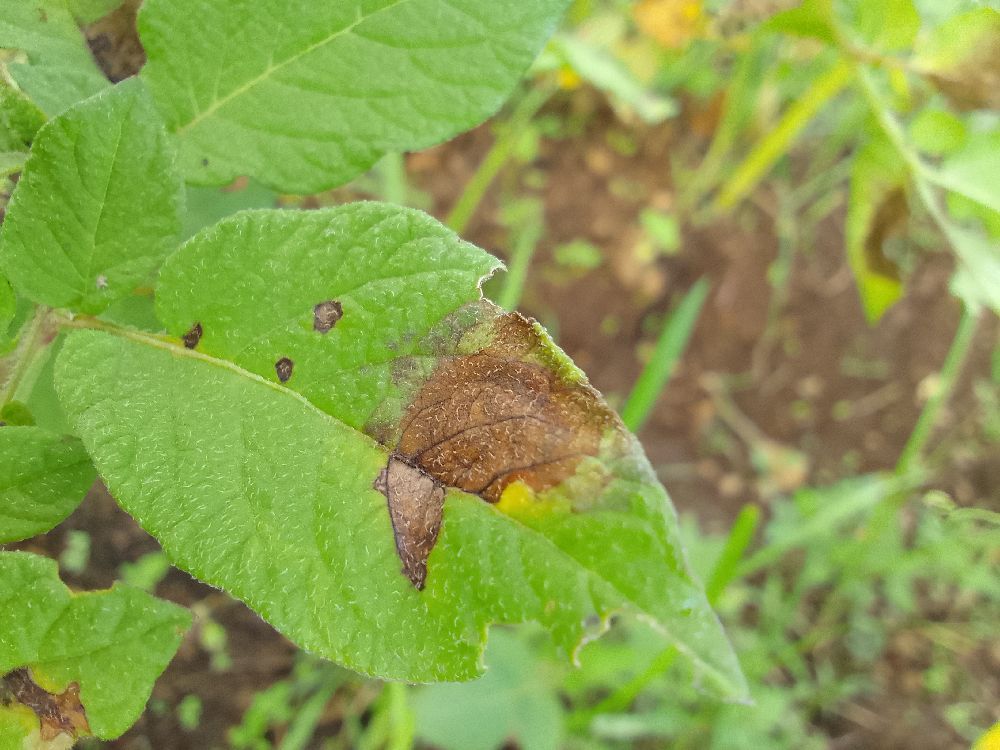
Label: Late blight